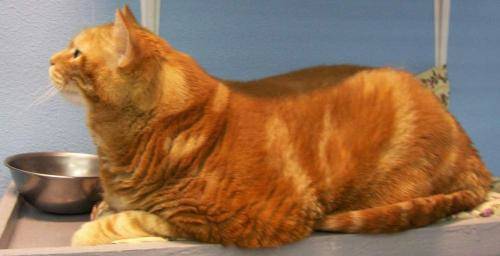
Label: cat